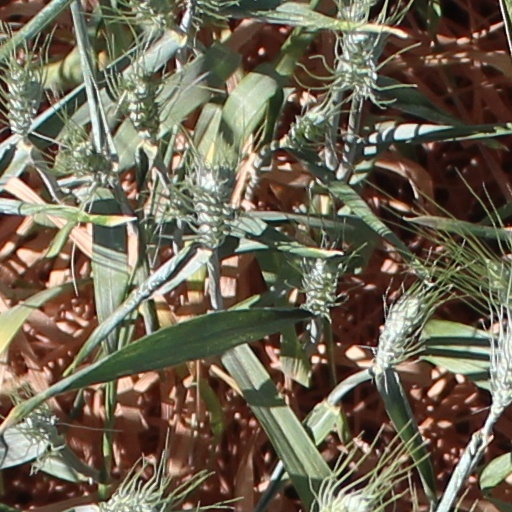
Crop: wheat